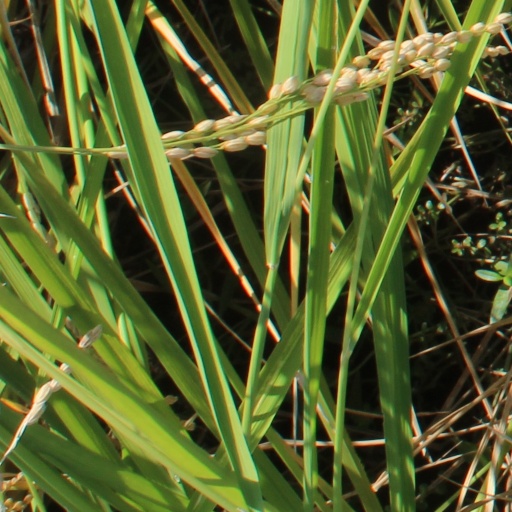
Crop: rice